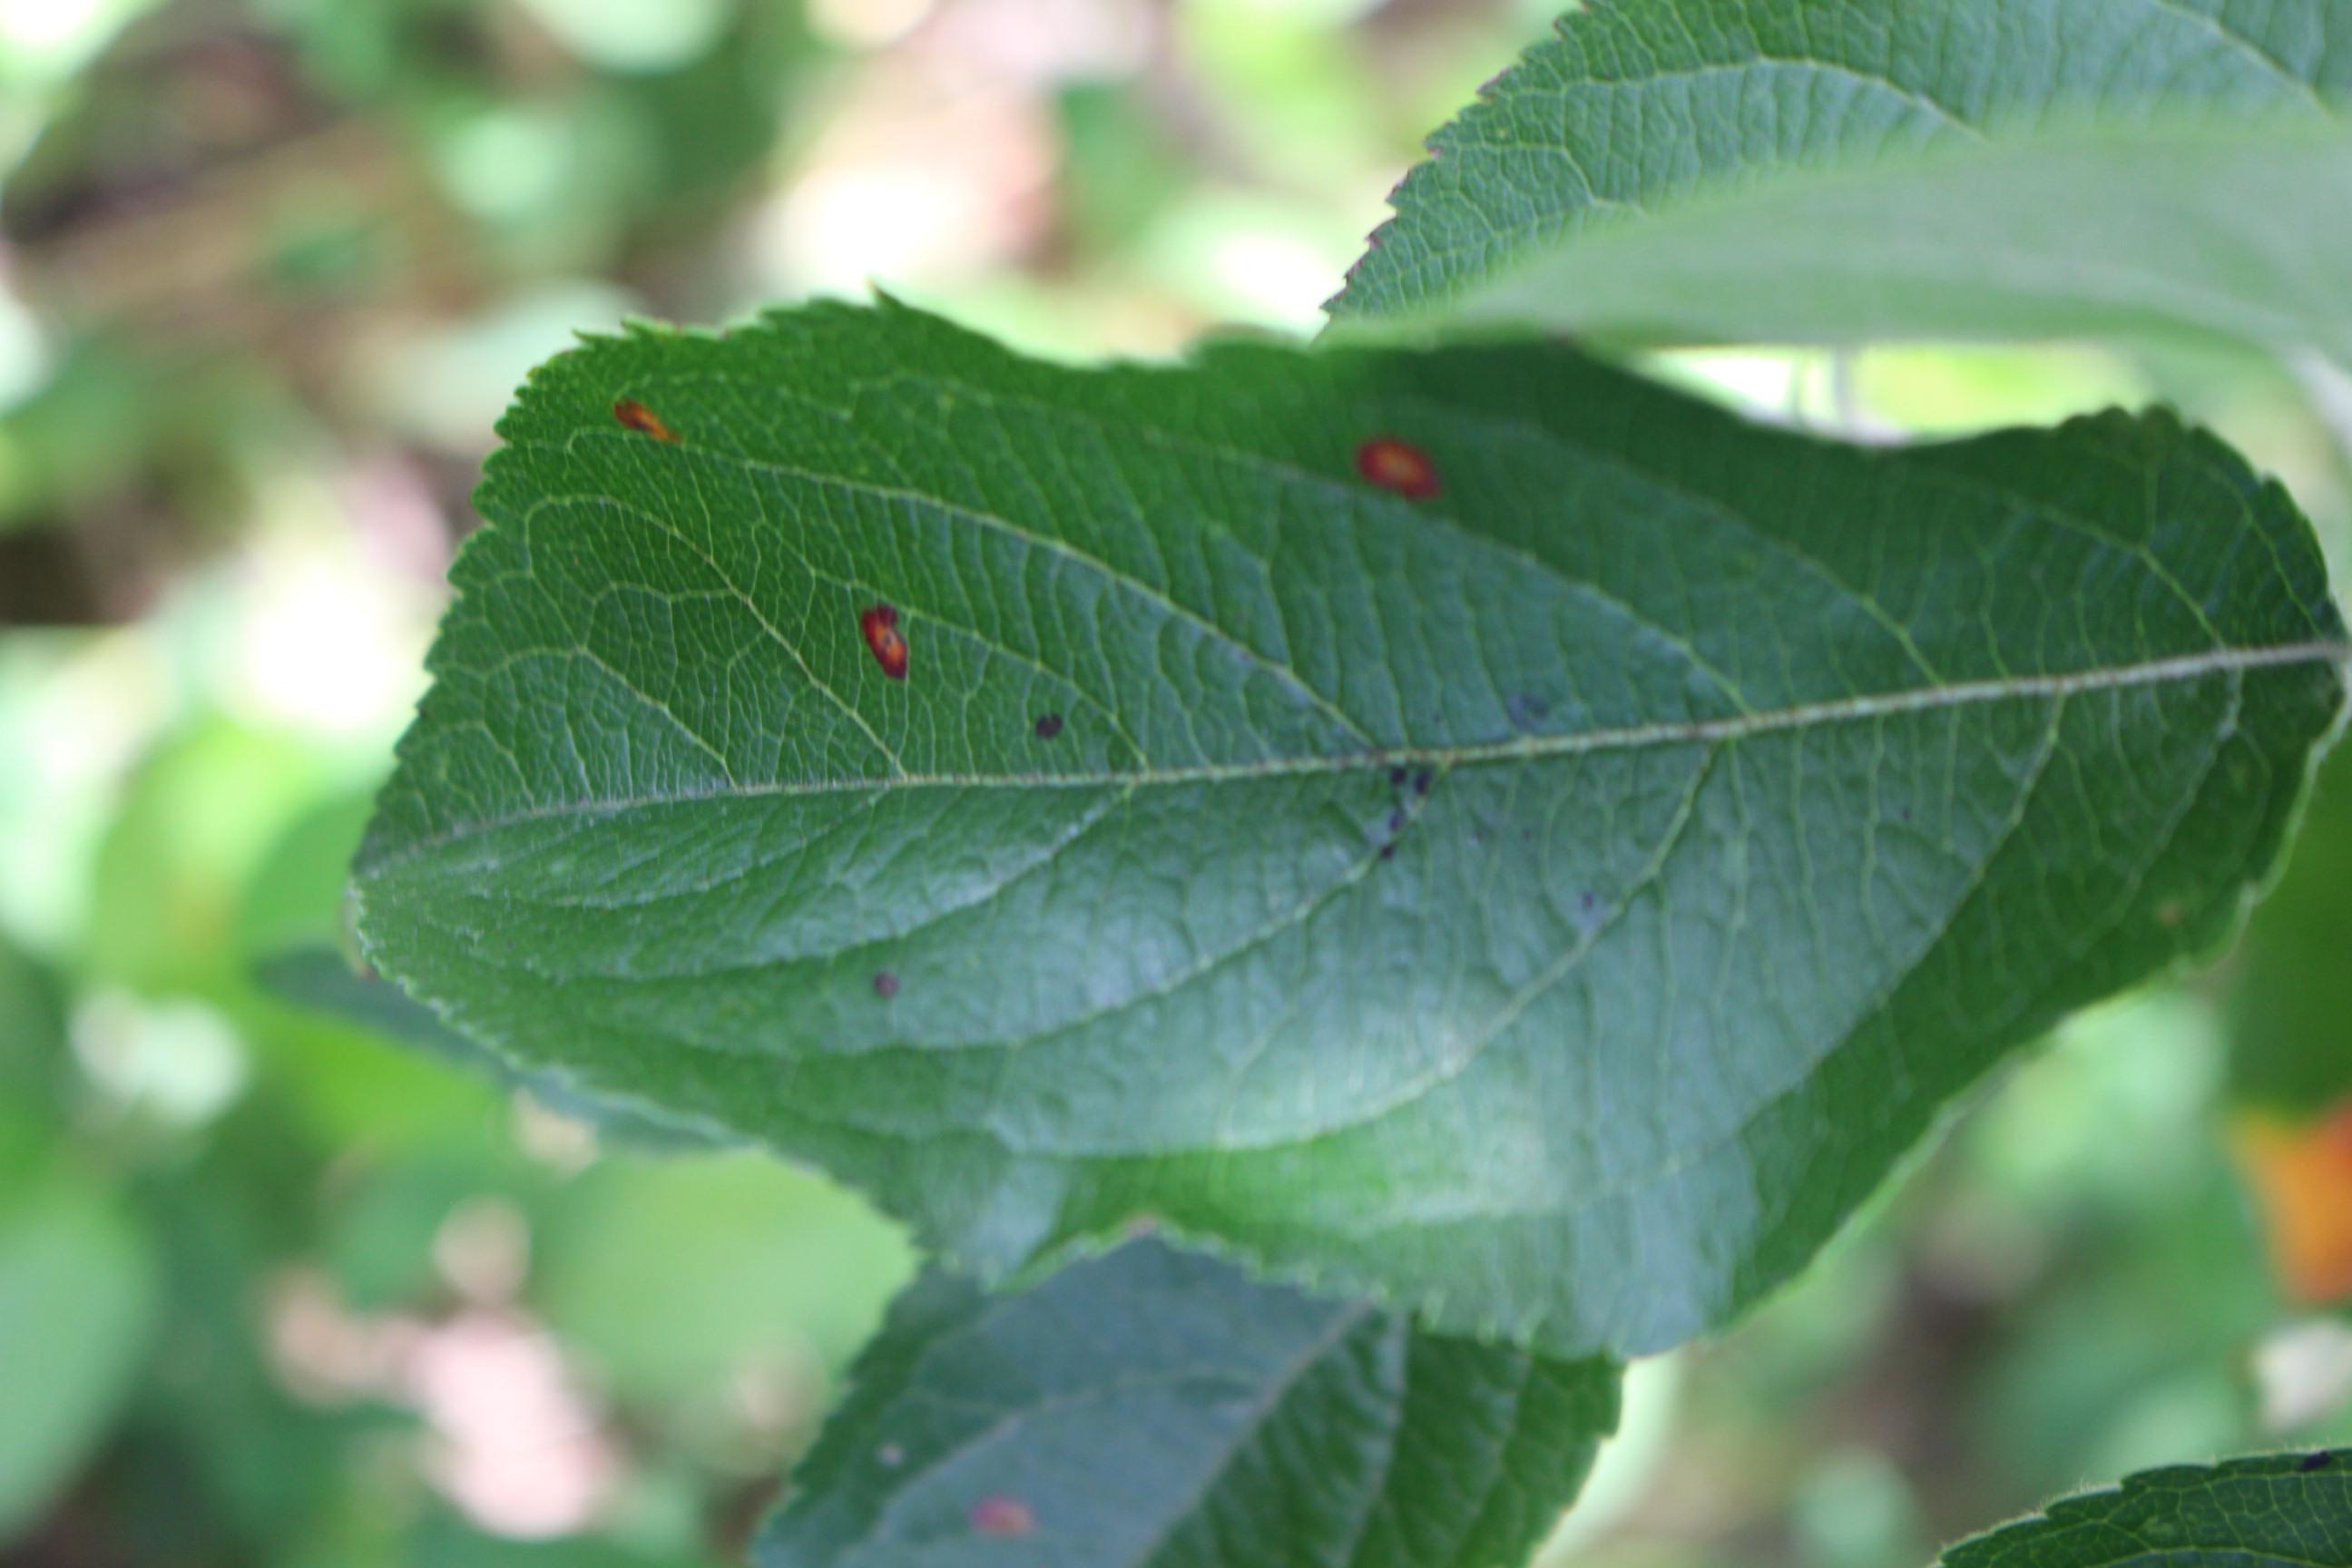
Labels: rust